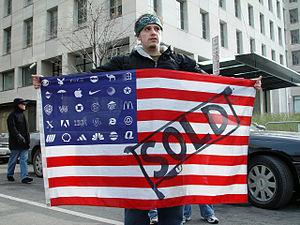
Artivisme, mot-valise composé des termes art et activisme, est un néologisme qui désigne l'Art relatif aux préoccupations politiques, souvent proches de mouvements altermondialistes et anti-guerres. L'artivisme s'est développé depuis 1999 et vise à faire prendre conscience de problèmes politiques à travers la création artistique.
Le drapeau des États-Unis, surnommé Stars and Stripes, The Star-Spangled Banner ou encore Old Glory, est le drapeau national et le pavillon national des États-Unis. Il se compose de treize bandes horizontales rouges et blanches d’égale largeur disposées alternativement, et d’un canton supérieur de couleur bleue parsemé de cinquante petites étoiles blanches à cinq pointes arrangées selon neuf rangées horizontales.
Le détournement publicitaire désigne la pratique de la satire ou de la parodie des campagnes publicitaires et politiques, dans le but d'en déformer le message original pour le critiquer. Il peut utiliser de nouvelles images ou bien modifier des images existantes. Il peut être utilisé comme élément d'ingénierie sociale ou faire partie d'un détournement culturel. En anglais, l'expression peut également faire référence à un détournement de mème internet.
Une privatisation est un transfert de la propriété d'une grosse partie, voire de la totalité, du capital d'une entreprise du secteur public au secteur privé. Après une privatisation, une entreprise peut rester sous le contrôle partiel ou complet de l'État si ce dernier choisit de rester actionnaire. Les privatisations des années 1980 ont été les plus importantes, visant d'abord des sociétés en concurrence puis des monopoles publics. Elles se sont traduites par une logique de rentabilité renforcée, afin d'alimenter les espoirs de progression des cours de la société en Bourse, qui a parfois mené à la suppression de services non rentables lorsque les États ne les subventionnaient pas. Des hausses de tarifs ou des fermetures de sites jugés pas assez rentables ont pu rendre certaines privatisations impopulaires ou pointées du doigt par les mouvements antilibéraux dans les pays en voie de développement.
Le Corporate flag, parfois Corporate America flag ou Corporate American flag, est un détournement du drapeau des États-Unis réalisé par Adbusters, un réseau antipublicitaire, dans lequel les étoiles du canton sont remplacées par les logos de grandes entreprises américaines.
L'antiaméricanisme est une position de méfiance ou d'hostilité à l'égard des États-Unis et plus particulièrement de leur politique extérieure. Cependant, il s'exprime aussi parfois envers la société, l'histoire, la culture ou le peuple américain. L'antonyme d'antiaméricanisme est américanisme.
Adbusters est à la fois un magazine et une fondation.